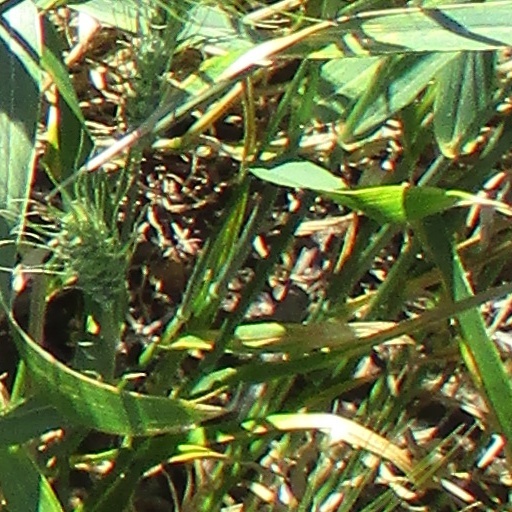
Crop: wheat